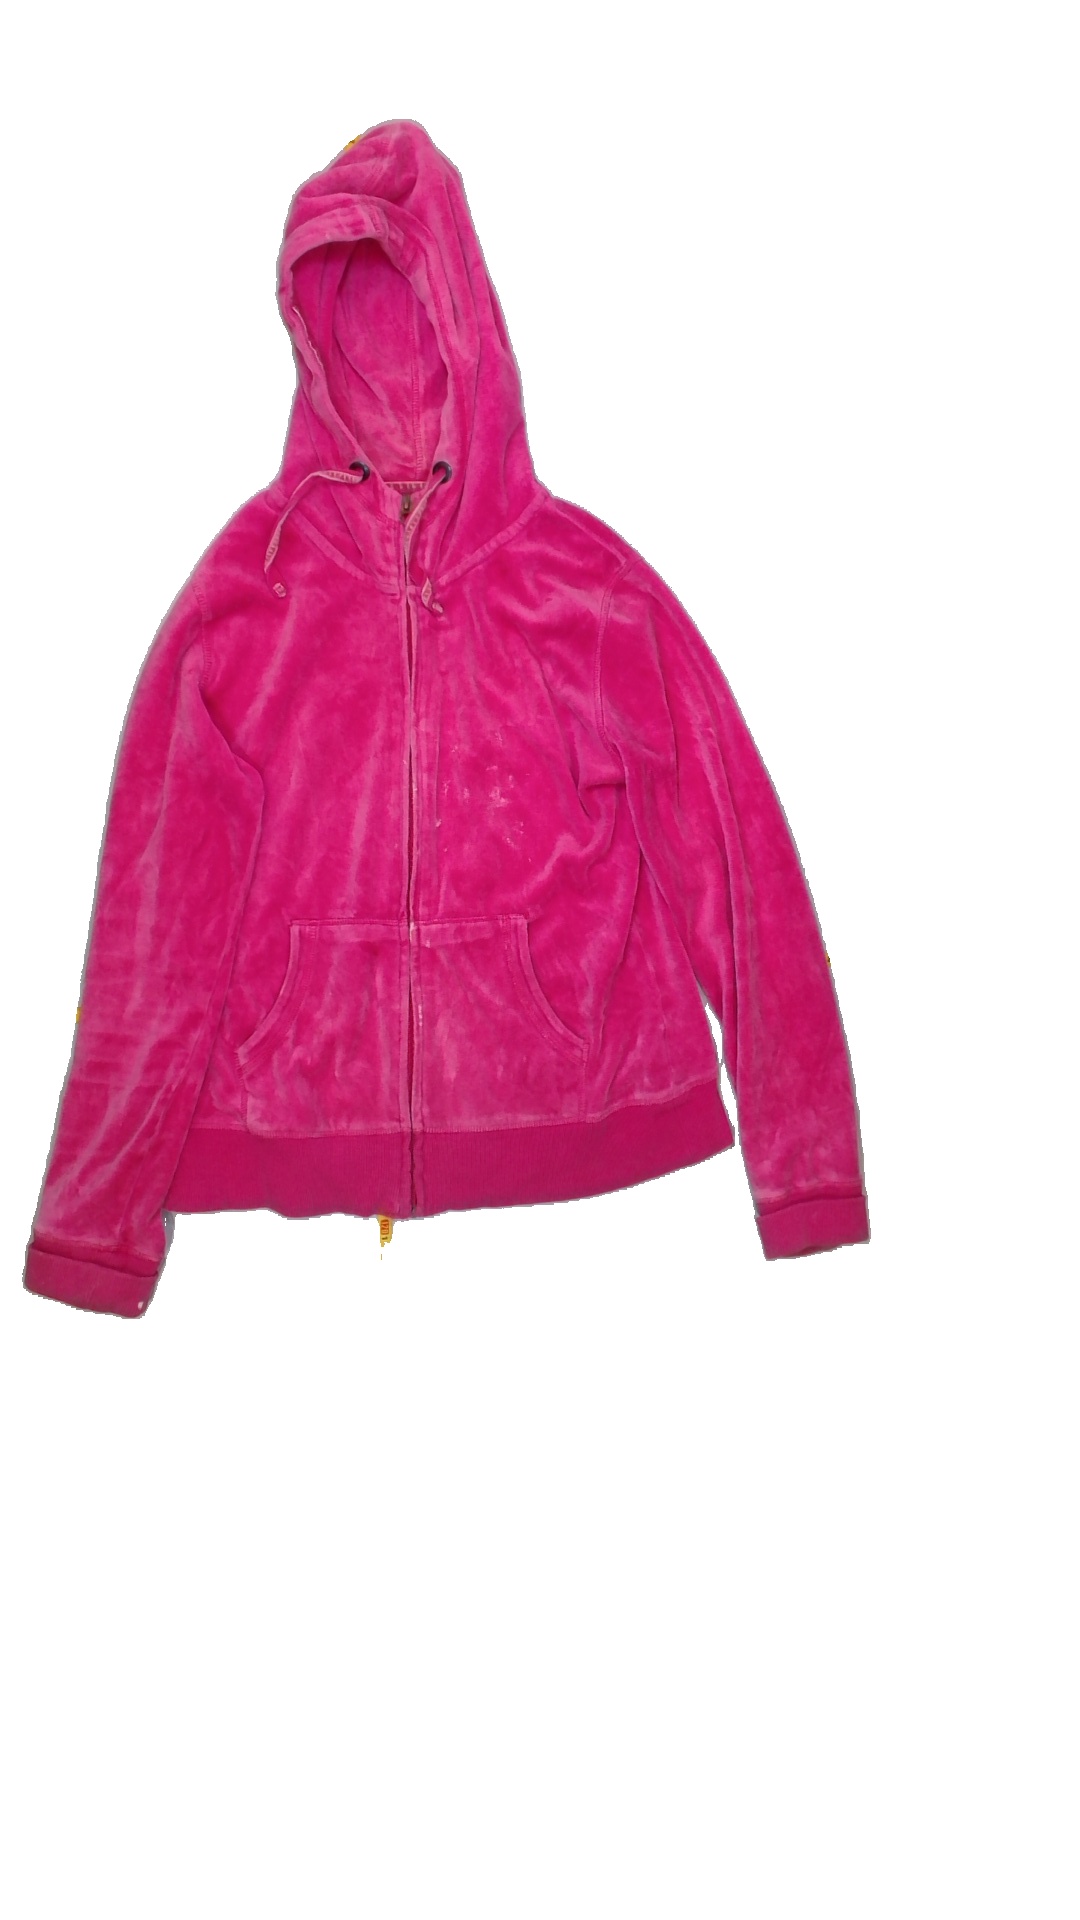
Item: Cardigan (Ladies)
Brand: Logg (h&m)
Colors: Pink
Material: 85%cotton 15%polyester
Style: No trend
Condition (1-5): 1
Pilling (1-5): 3
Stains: Yes
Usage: Export
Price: <50